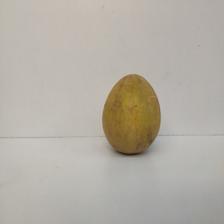
Size: Large